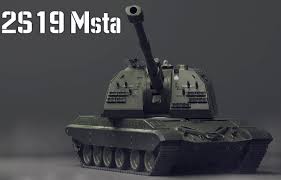
Label: Self Propelled Artillery